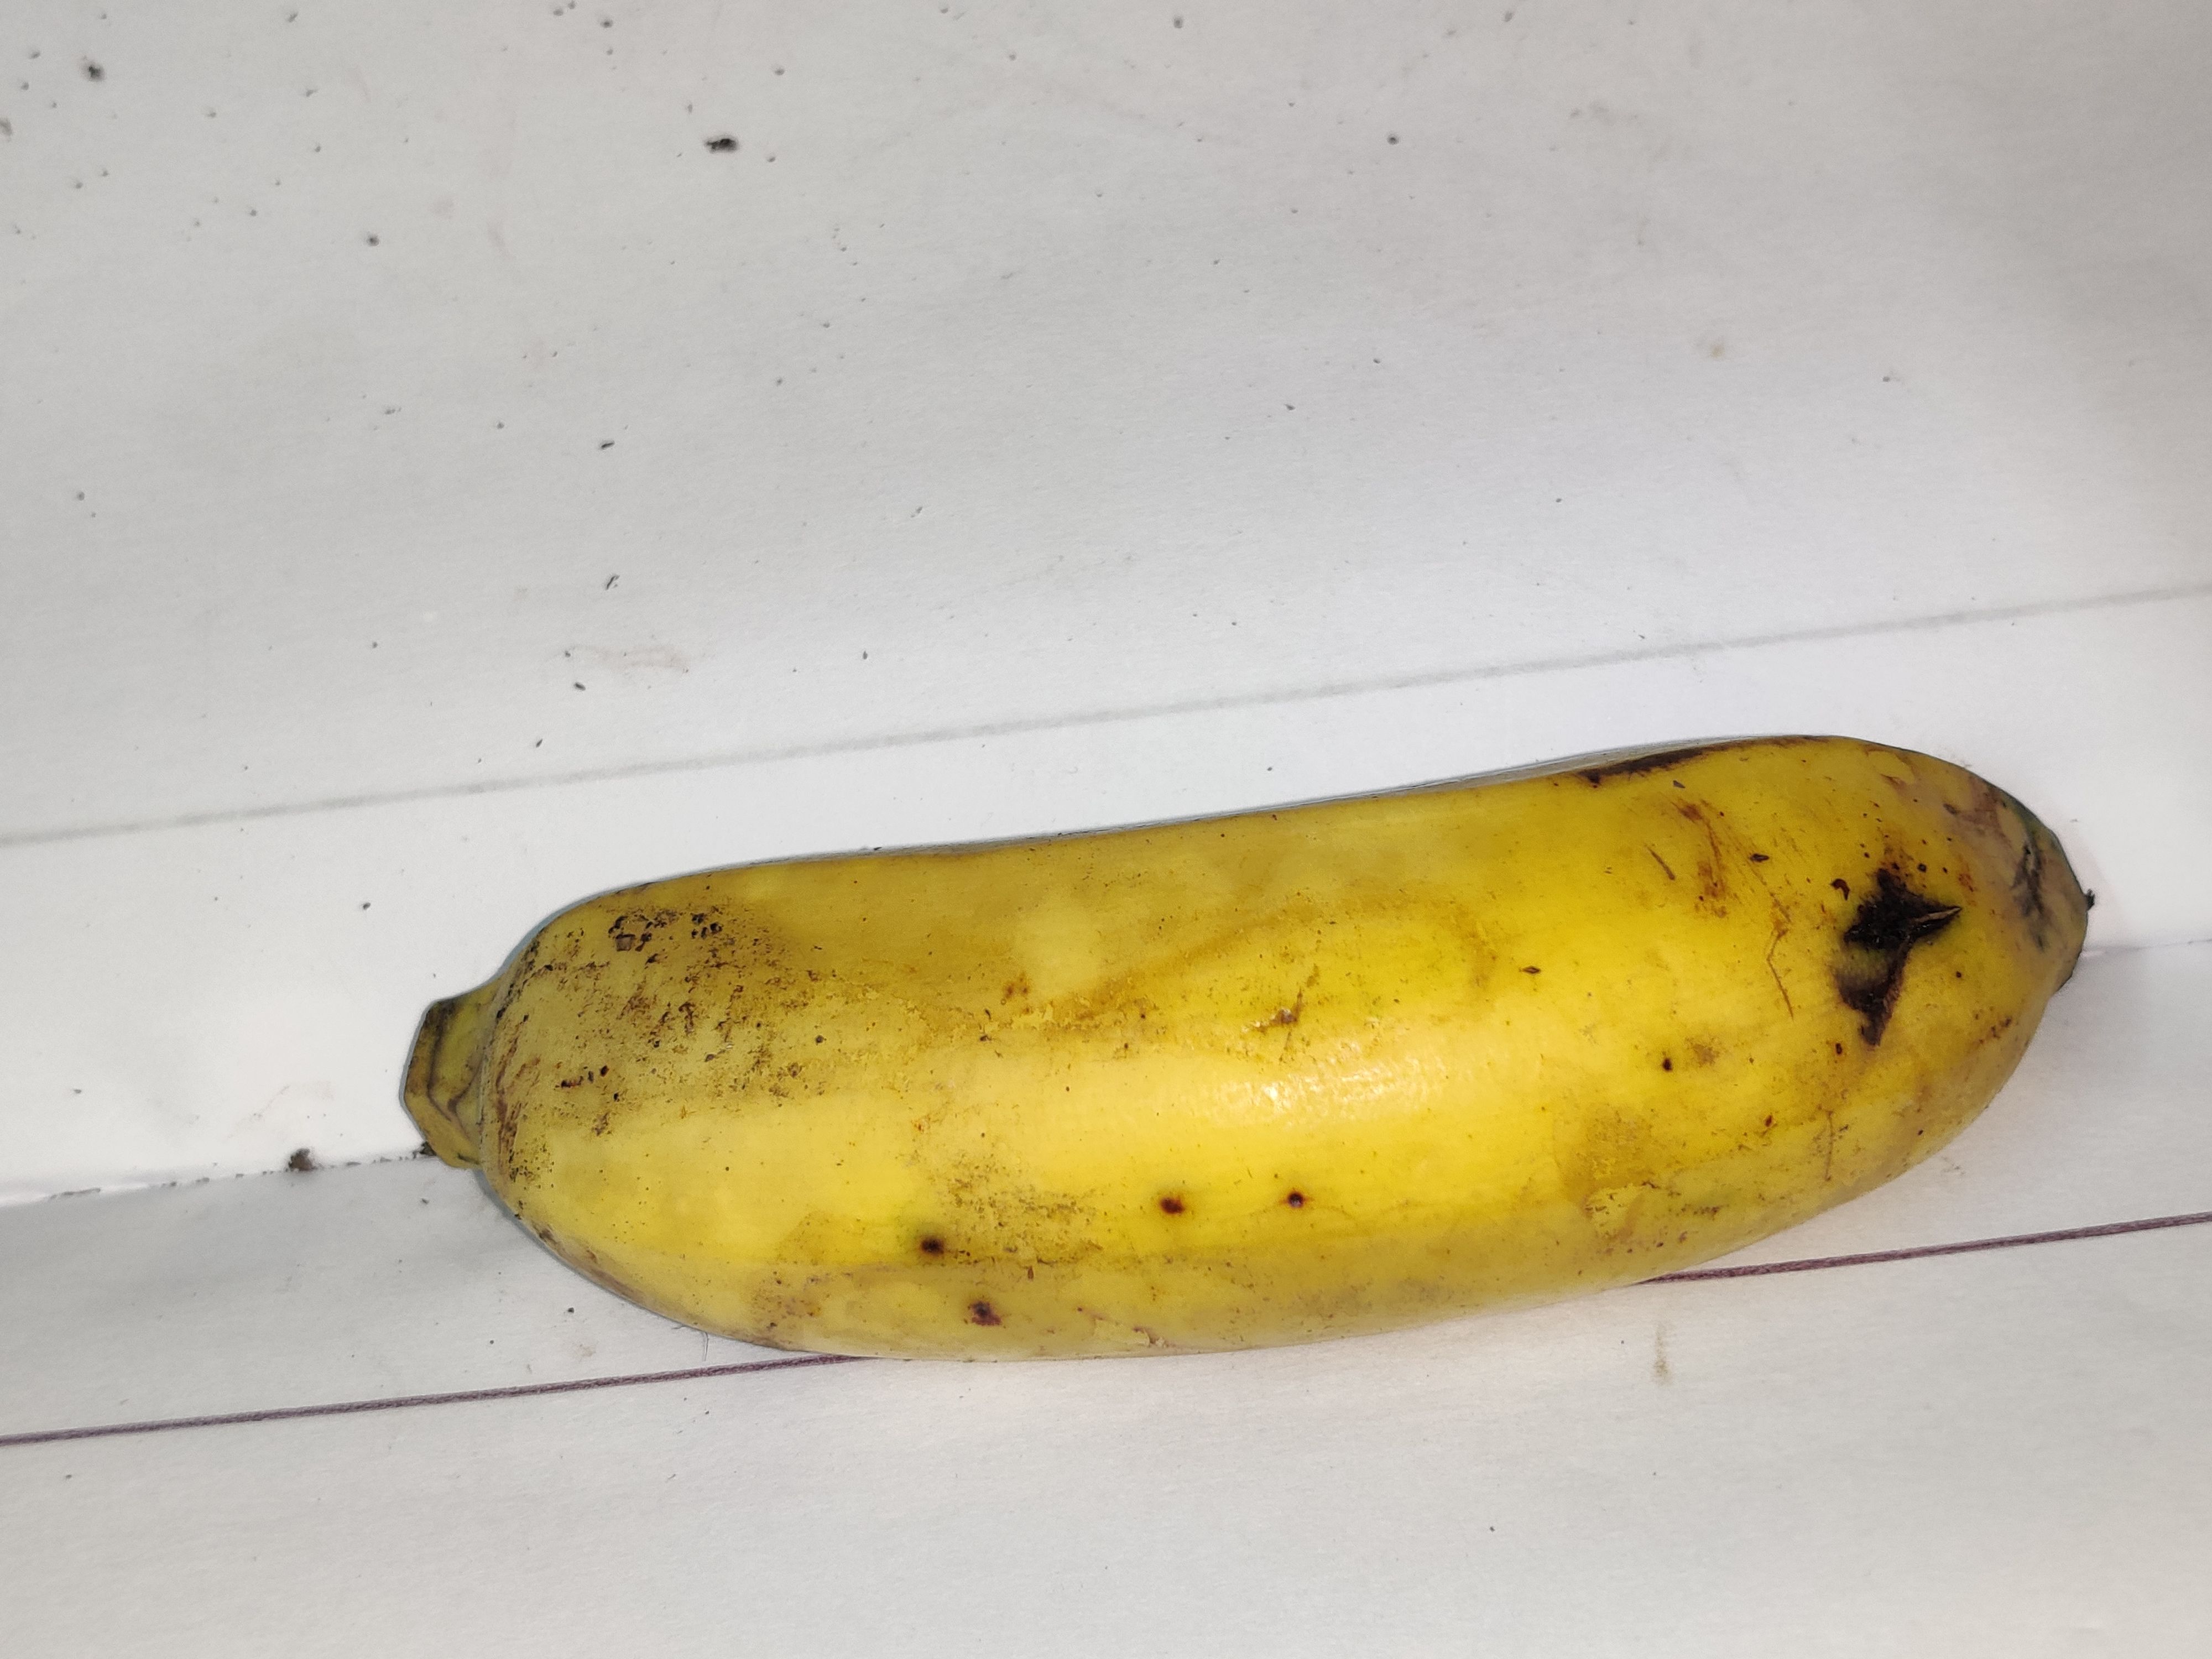
Fruit: banana
Grade: 2nd-grade